Iblis

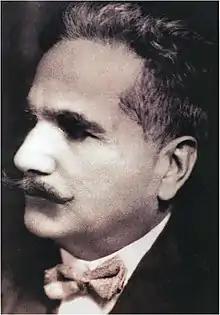

This passage led to a dispute among the "mufassirūn" (exegetes), who disagree on whether the term is intended as a "nisba," designating Iblis's heavenly origin (i.e. an angel) in contrast to the earthly Adam (and the jinn who preceded him), or if it serves to distinguish Iblis from the angels, portraying him as the progenitor of the jinn who dwelled in paradise until his fall — analogous to Adam's sin in Garden Eden followed by his fall. This dispute goes back to the formative stage of Islam. These two conflicting opinions are based on the interpretations of ibn Abbas and Hasan al-Basri respectively. This debate resulted in two positions, at each gained substantial support by Muslim scholars.